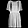
Label: Dress